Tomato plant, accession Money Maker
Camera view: horizontal (90 deg, fisheye); turntable rotation: 330 degrees
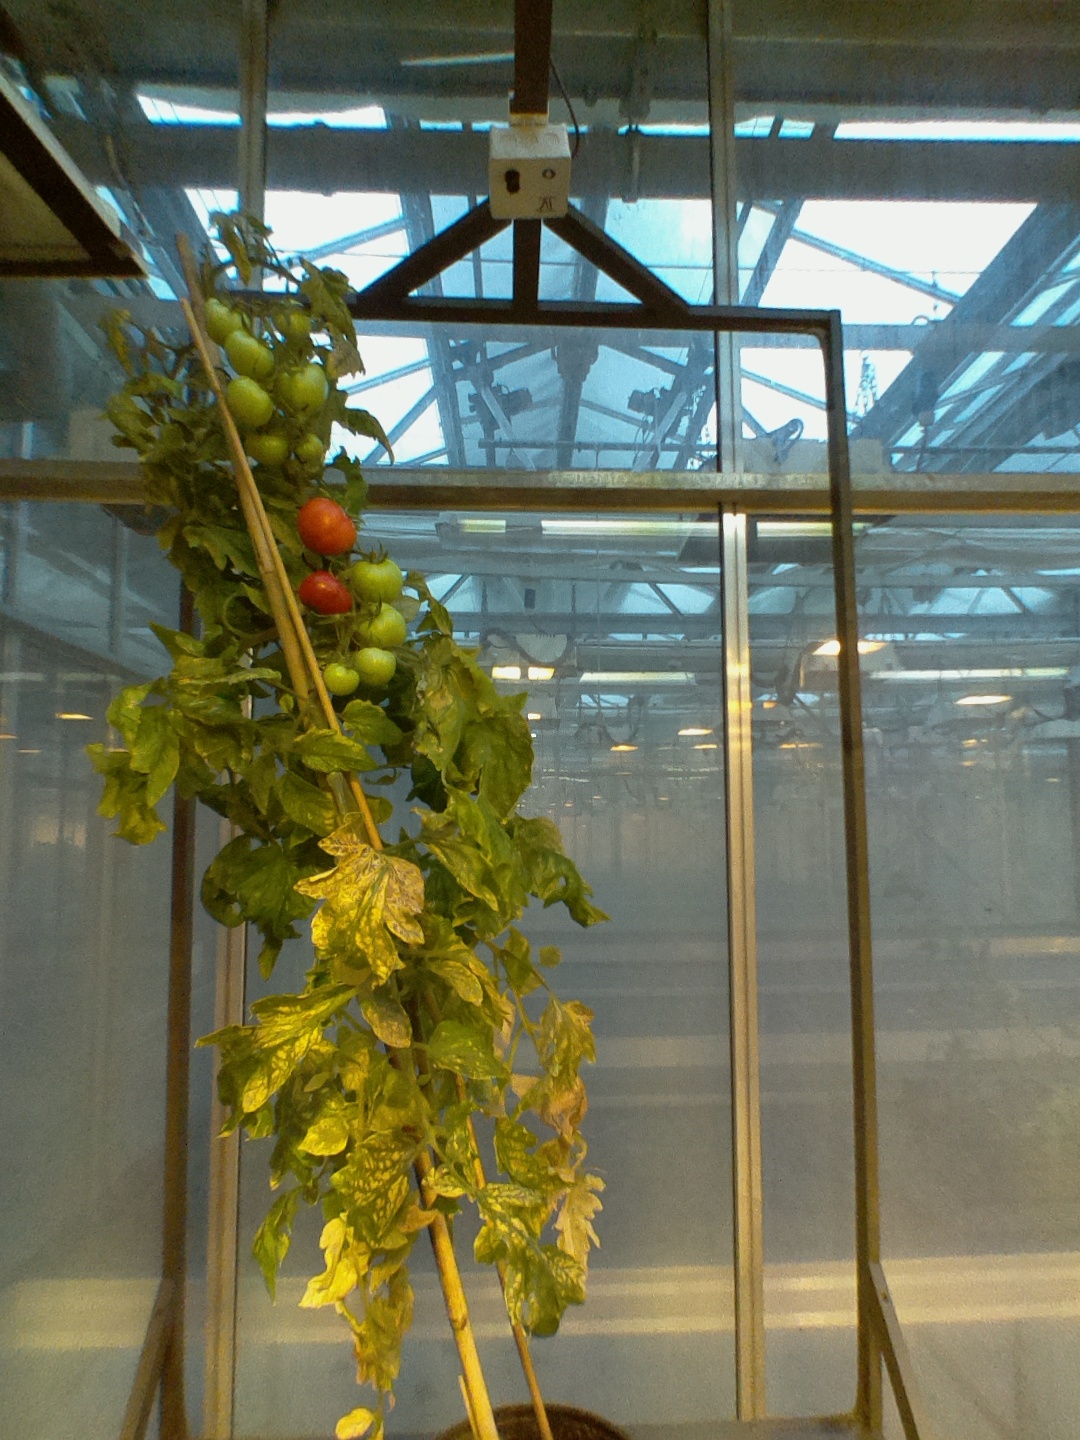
BBCH growth stage 82: 20%-30% of fruits show typical fully ripe color